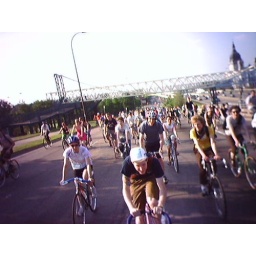
The kid in the yellow shirt was pretty rad